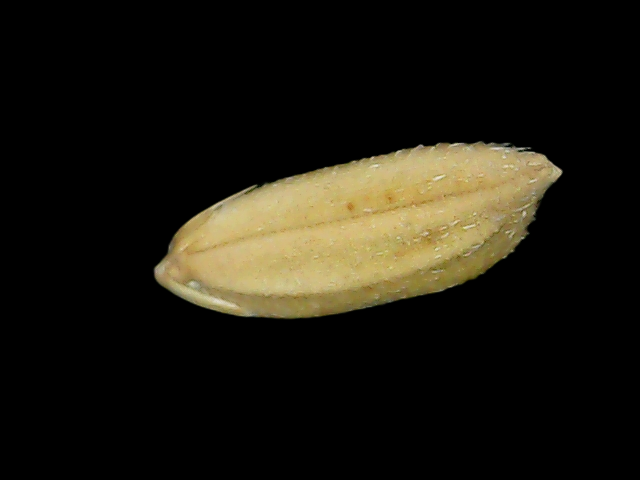
Rice variety: Bd33